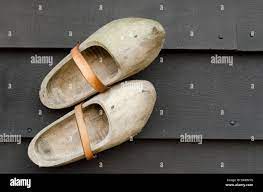
Label: Clog